Place de la République, Strasbourg

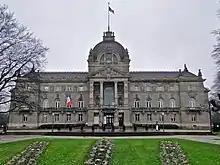
Palais du Rhin

The former Imperial Palace is surrounded by its own garden, which is separated from the square by a monumental wrought iron fence. The Palace, a solemn Neorenaissance building crowned with a heavy dome, was built from 1884 until 1887 by Hermann Eggert. It is used as the seat of the Central Commission for Navigation on the Rhine since 1920 and also houses the Direction régionale des affaires culturelles (DRAC) of Grand Est. It is classified as a "monument historique" since 1993.